Hans Asperger

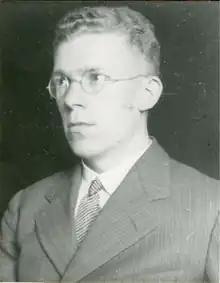
Asperger in the 1940s

Johann Friedrich Karl Asperger (18 February 1906 – 21 October 1980) was an Austrian physician. Noted for his early studies on atypical neurology, specifically in children, he is the namesake of the former autism spectrum disorder Asperger syndrome. He wrote more than 300 publications on psychological disorders that posthumously acquired international renown in the 1980s. His diagnosis of autism, which he termed "autistic psychopathy", garnered controversy.